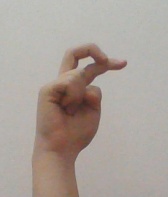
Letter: zay